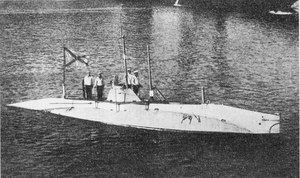
La Classe Som était une classe de sous-marins de la marine impériale russe.